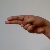
The image shows a hand gesture representing the letter 'H' in Indian Sign Language.